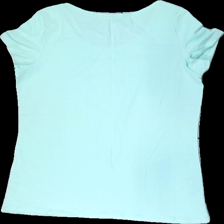
View: back
Type: T-shirt
Category: Ladies
Brand: Kappahl
Colors: Blue
Material: 100% cotton
Cut: Regular
Size: L
Season: All
Price range: 50-100
Recommended usage: Reuse